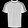
Label: T - shirt / top